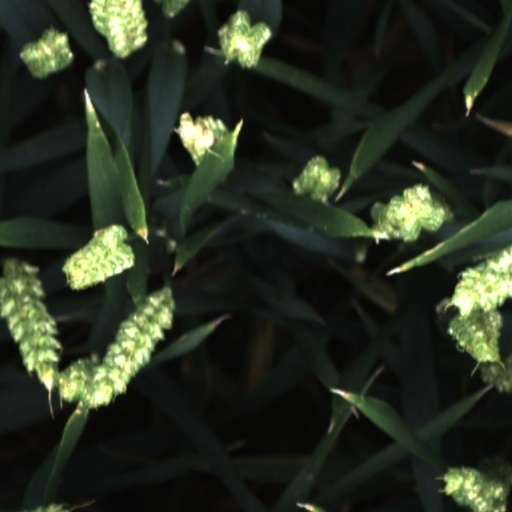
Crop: wheat